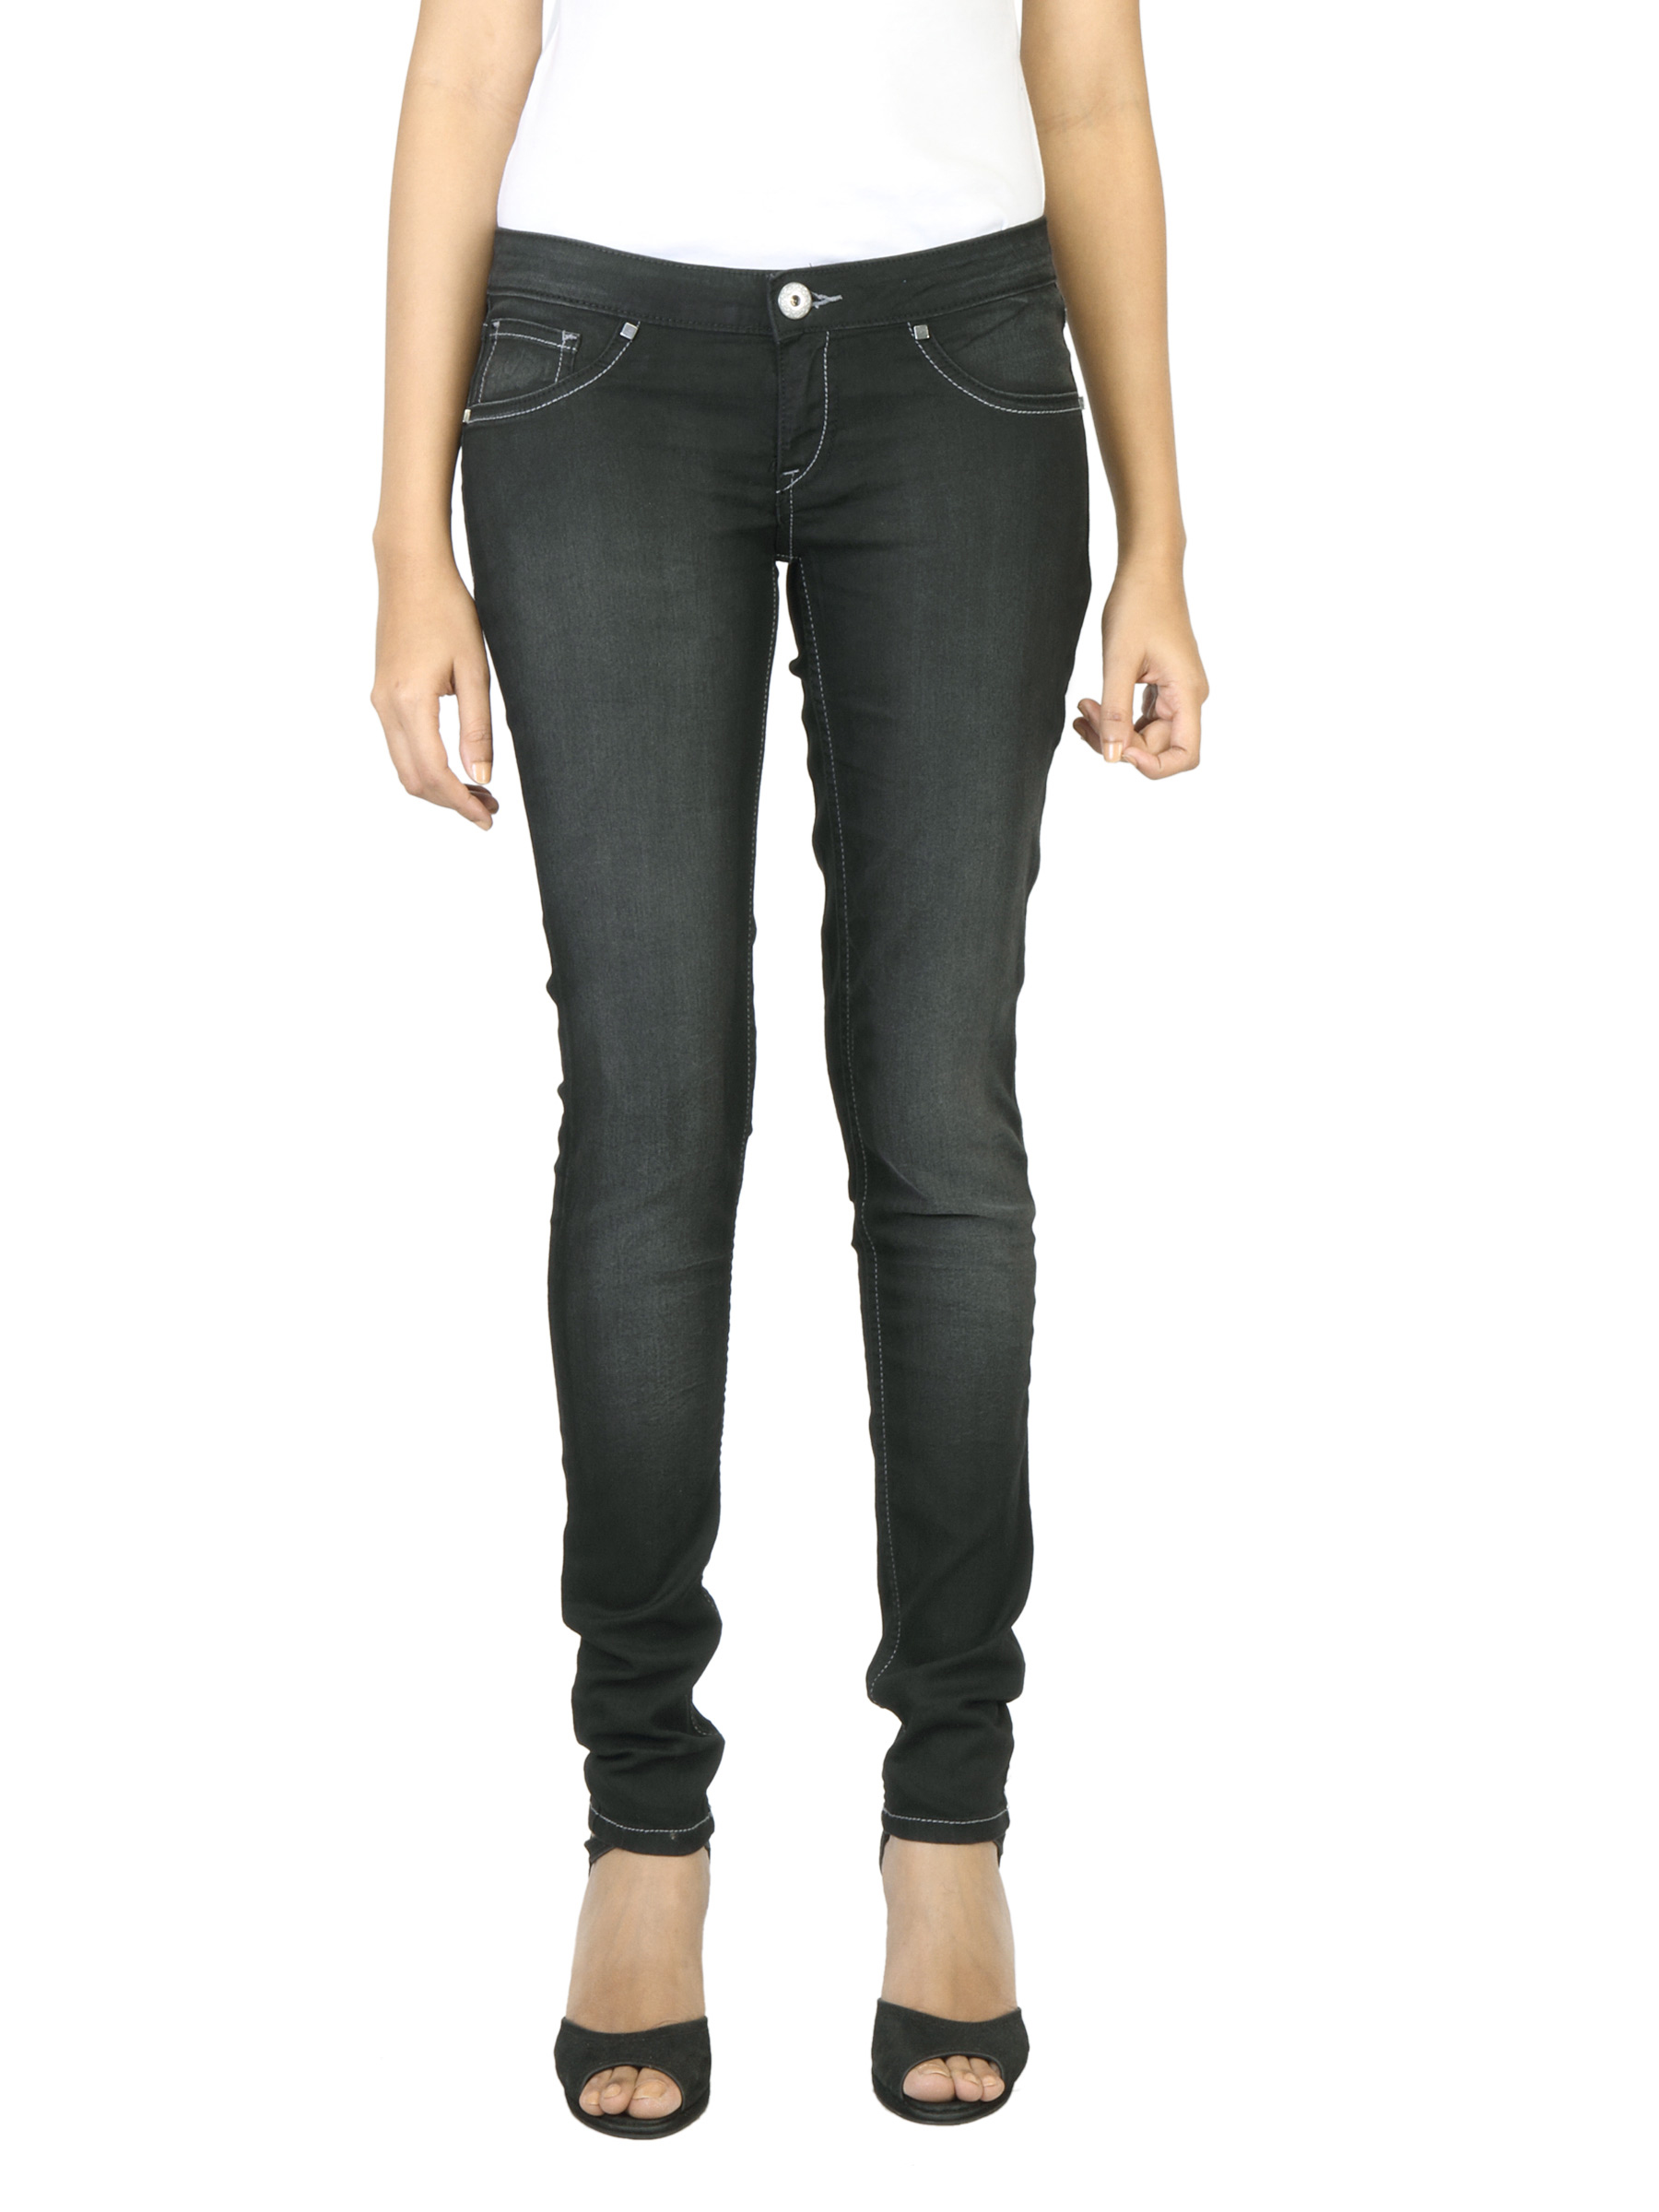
Flying Machine Women Low Rise Black Jeans
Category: Apparel / Bottomwear / Jeans
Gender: Women
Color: Black
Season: Fall 2011
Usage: Casual